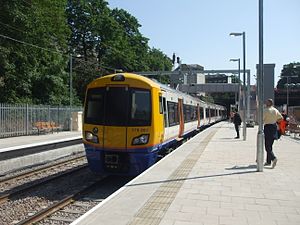
North London Line
Et litra 378 "Capitalstar" på Canonbury i juni 2010
North London Line er en jernbane, der passerer gennem de indre forstader i Nordlondon, England. Dens rute er groftsagt en halvcirkel fra sydvest til nordøst, udenom det centrale London. Banen ejes og vedligeholdes af Network Rail. Selvom store dele af den oprindede som en del af North London Railway, er den nuværende rute resultatet af en række sammenlægninger, lukninger og genåbninger, og har en blanding af tredjeskinne- og køreledningsstrømforsyning. Den er en vigtig godsrute og benyttes af Richmond-Stratford-togene på London Overground, som en del af National Rail-netværket. Mellem Richmond og Gunnersbury deler London Undergrounds District line spor med London Overground-togene, selvom denne del også ejes og vedligeholdes af Network Rail.